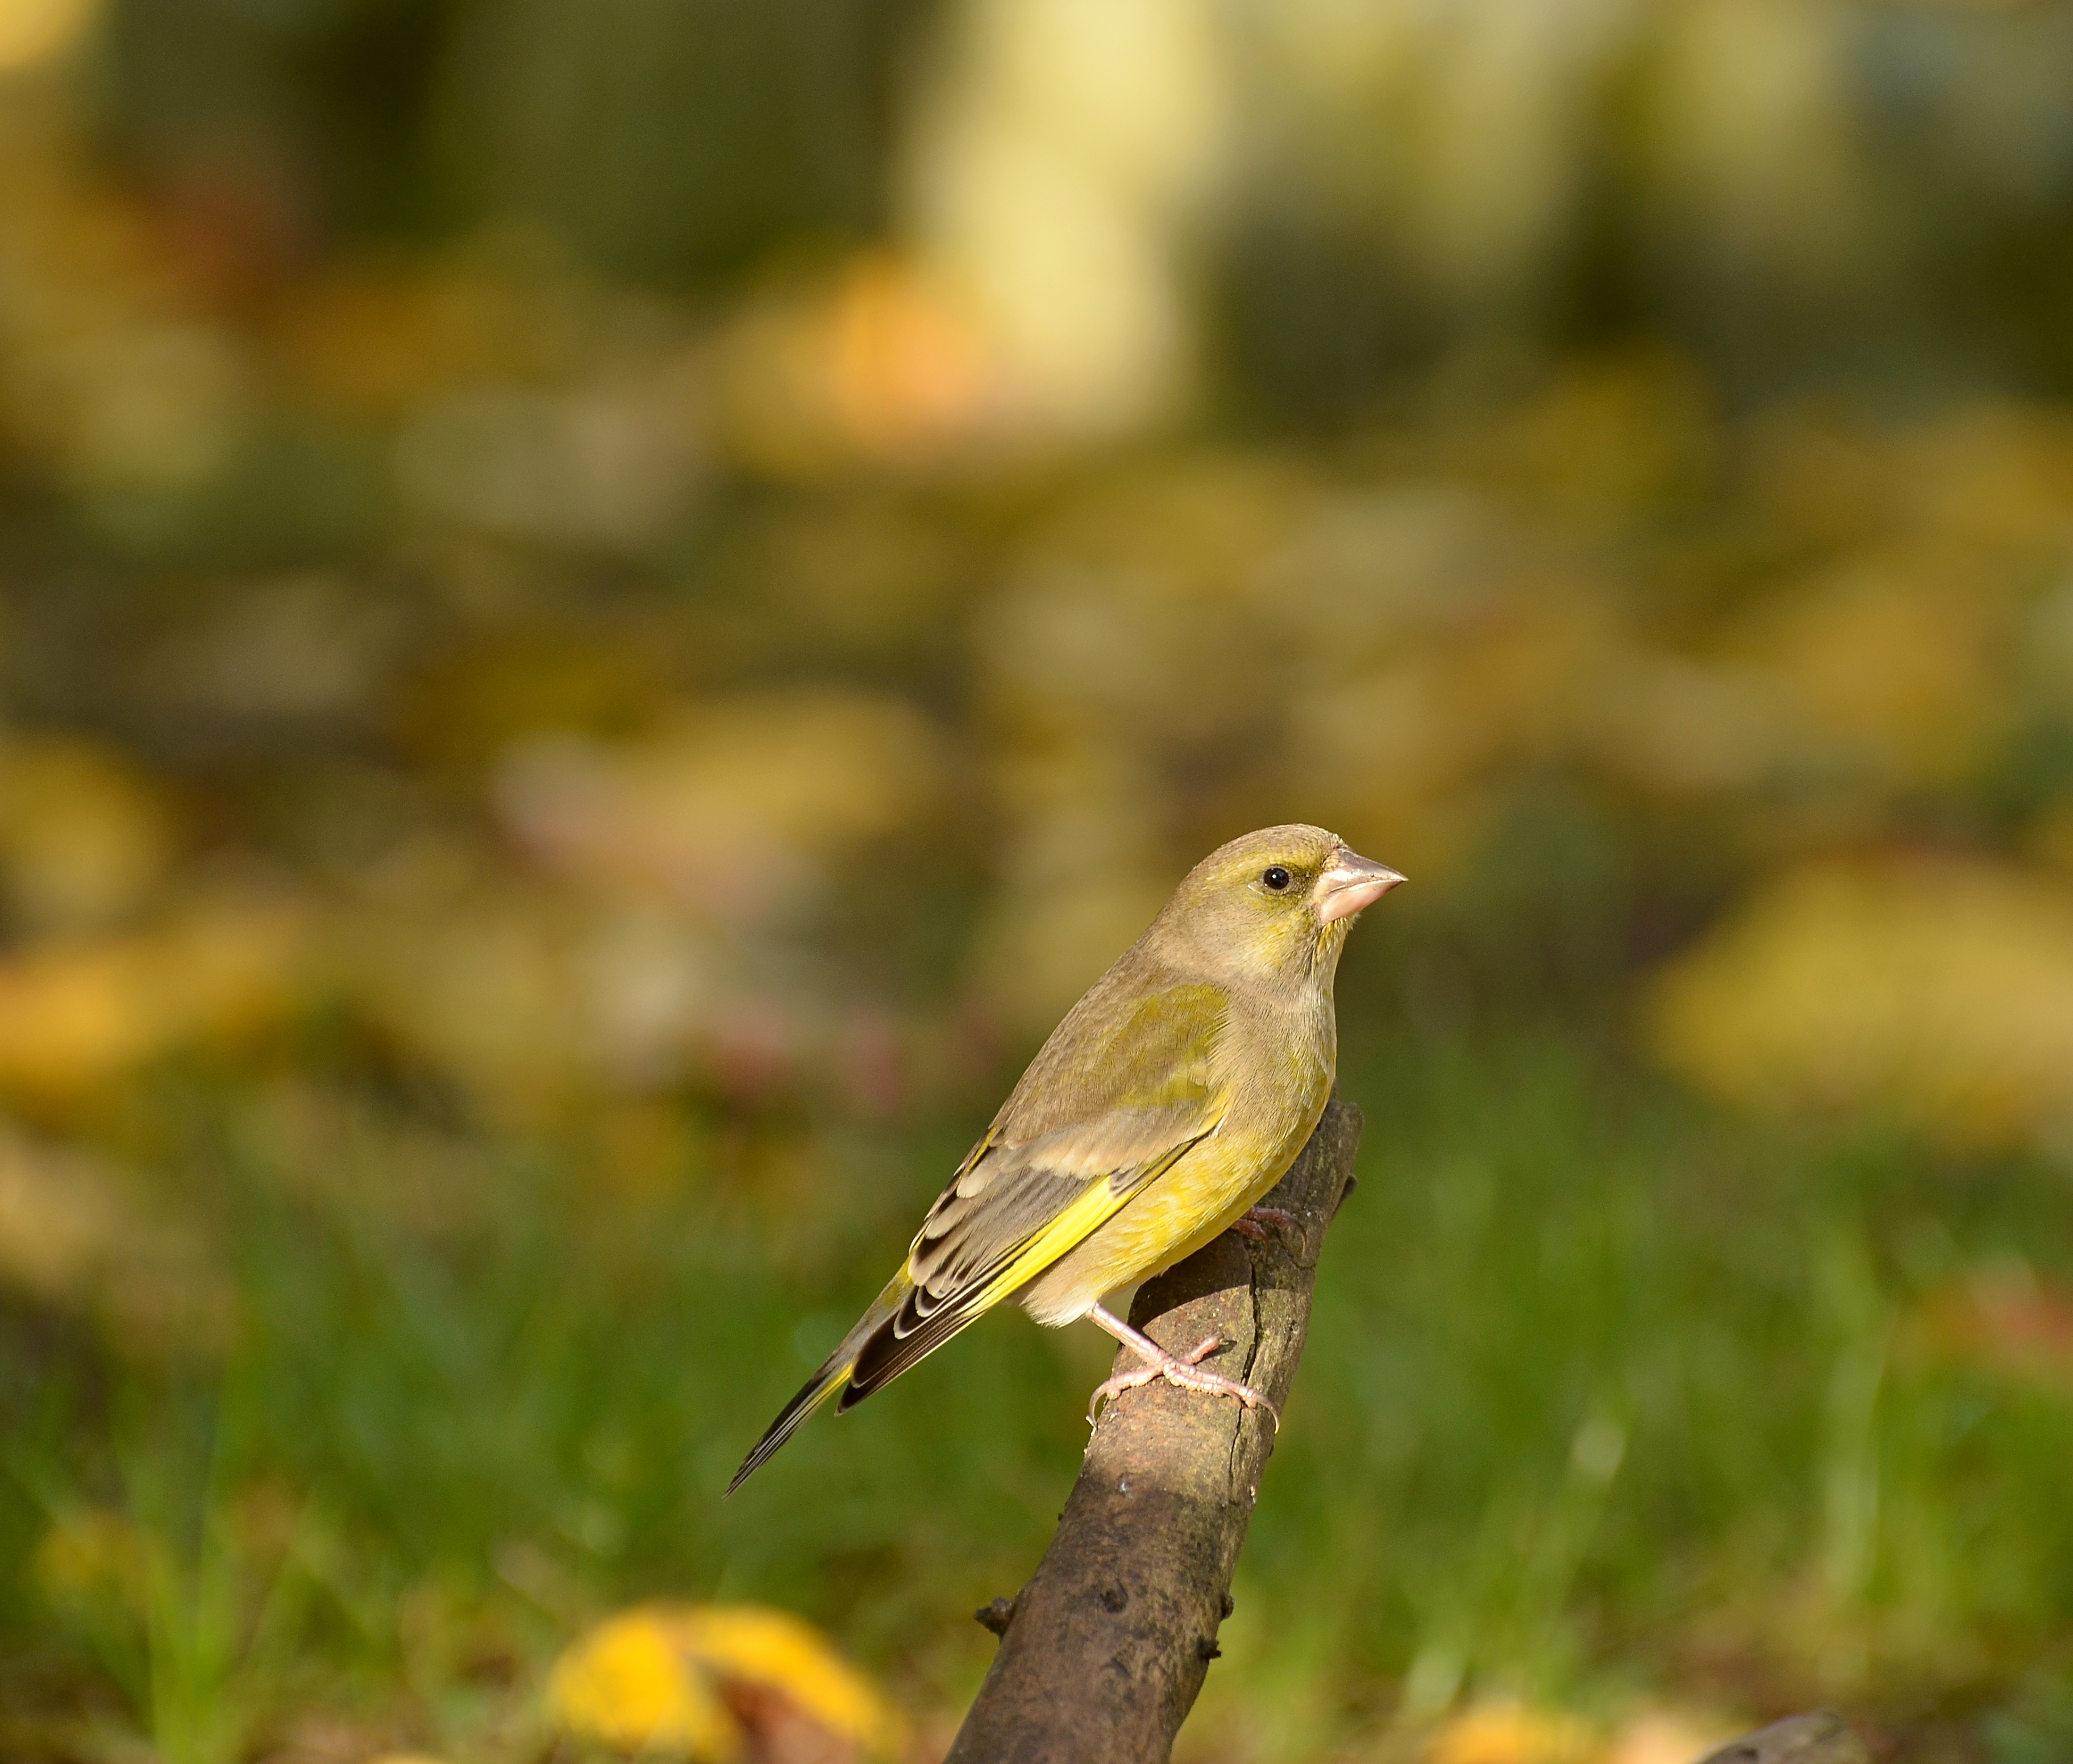
nature, branch, bird, meadow, wildlife, beak, sitting, yellow, fauna, vertebrate, finch, greenfinch, fink, yellow green, old world flycatcher, perching bird, nightingale